Question: Please indicate a possible affordance area of knife that can be used for holding
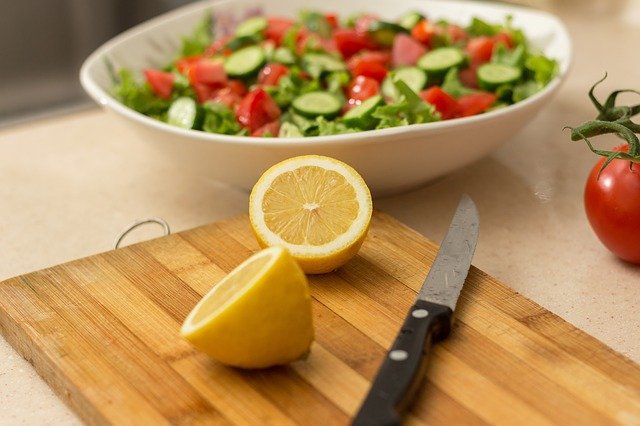
Answer: [350, 301, 452, 423]